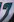
Number: 7